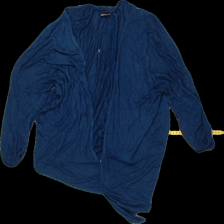
View: front
Type: Cardigan
Category: Ladies
Brand: Gina Tricot
Colors: Blue
Material: 100% Viscose
Pattern: Plain
Cut: Loose
Size: M
Trend: No trend
Stains: No
Damage: 0
Price range: <50
Recommended usage: Export